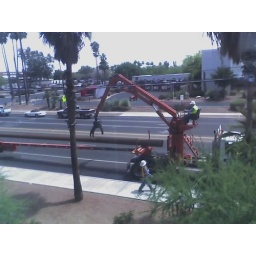
A new telephone pole is being put in just outside of my work.